Elm Street Methodist Church (Nashville)

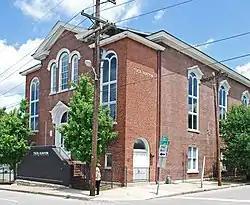

Elm Street Methodist Church is a historic Methodist church building at 616 5th Avenue, South in Nashville, Tennessee. The building no longer serves as a place of worship and has been converted to offices. In 2019 it will be Bob Dylan's Heaven's Door whiskey's distillery and brand experience center.